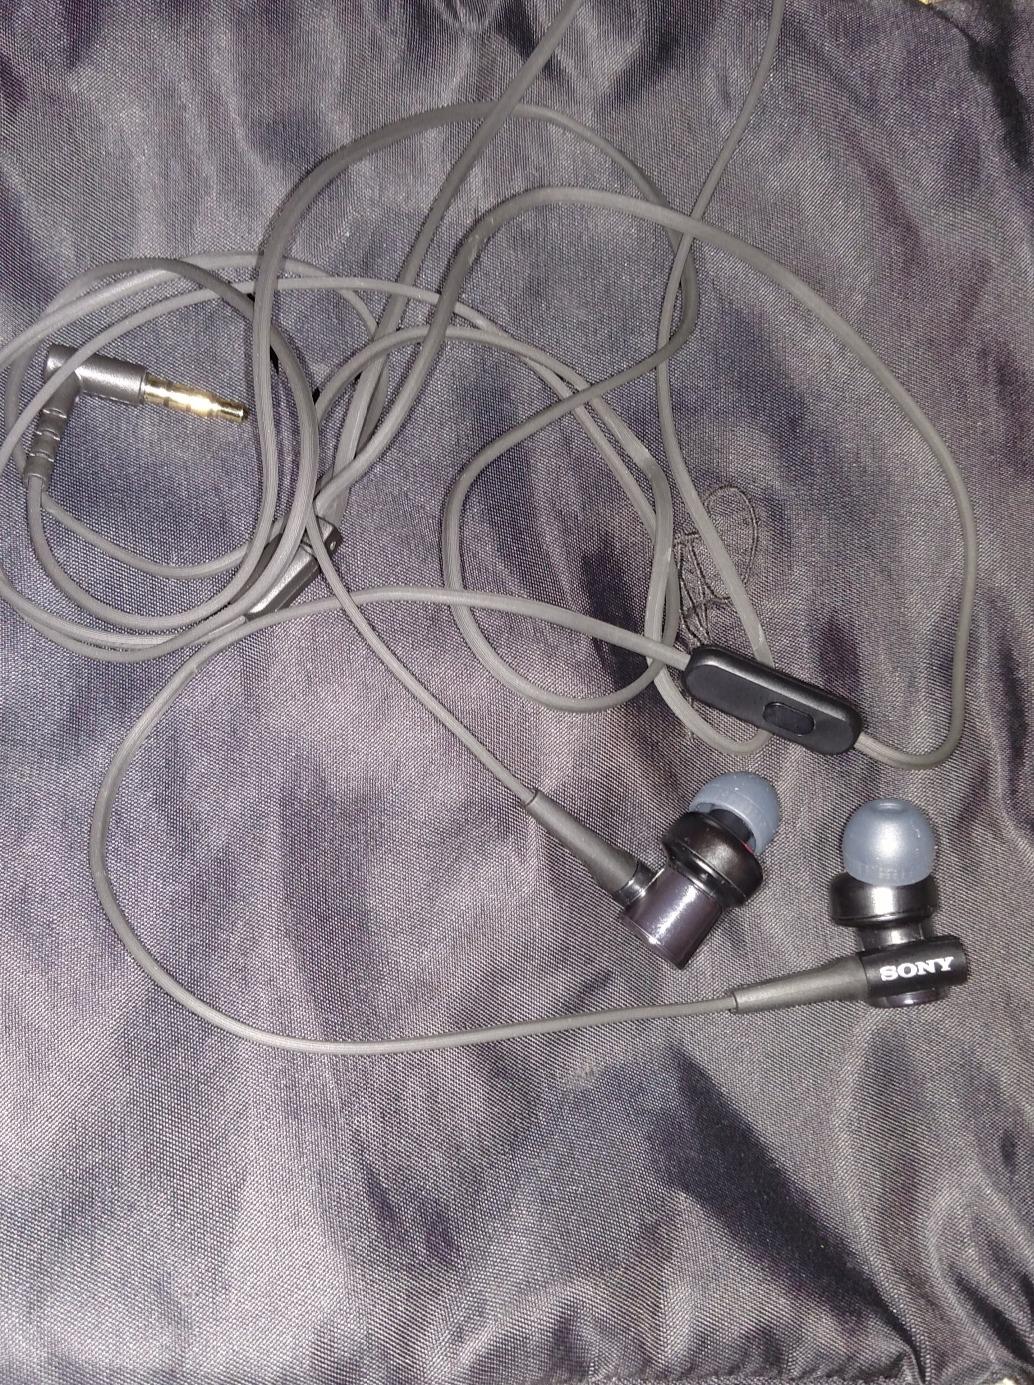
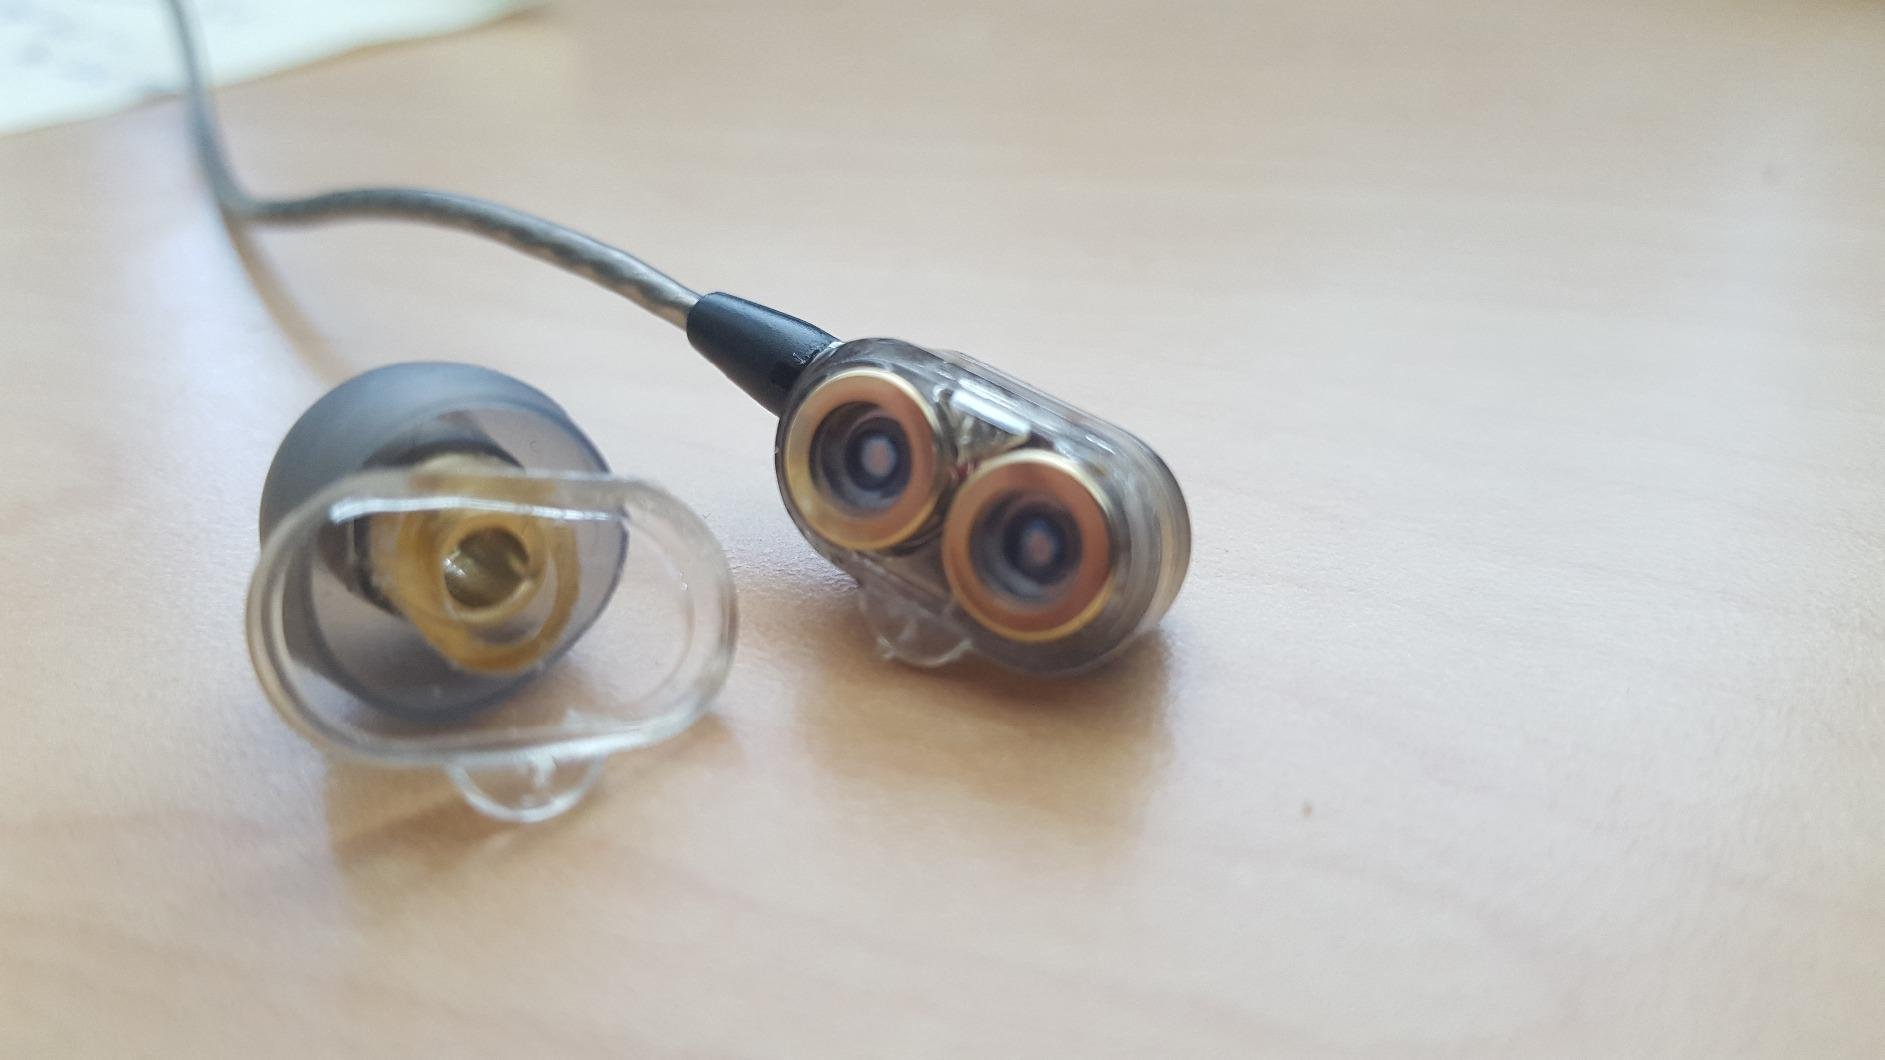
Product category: headphones
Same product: no